Air Djibouti

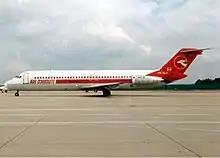
An Air Djibouti McDonnell Douglas DC-9 leased from JAT Yugoslav Airlines (1991).

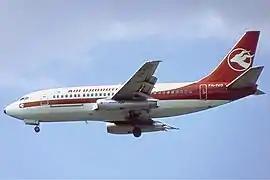
An Air Djibouti Boeing 737-200 at the Paris-Orly Airport (1980).

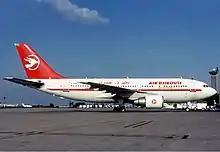
An Air Djibouti Airbus A310-200 at the Paris-Charles de Gaulle Airport (1999).

Air Djibouti was set up as "Compagnie Territoriale de Transports Aériens de la Cote Française des Somalis" in by B. Astraud, who had been operating an air ambulance service in Madagascar and believed Djibouti was in condition to support an airline that would help boost the country's economy. Operations commenced in with a fleet of a Bristol 170, a De Havilland Dragon Rapide and two Beechcraft Model 18 aircraft, initially serving Dikhil, Obock and Tadjoura. A brand new Douglas DC-3 helped the airline starting services between Dire Dawa and Aden, Addis Ababa and Taiz. The successfulness of this service prompted the airline to buy five more DC-3s from Air Liban, which rapidly replaced the smaller aircraft in the fleet. The carriage of mail and personal for the government and charter and Hajj flights complemented the carrier's revenues. A five-seater Aérospatiale Alouette III helicopter was purchased in 1969.